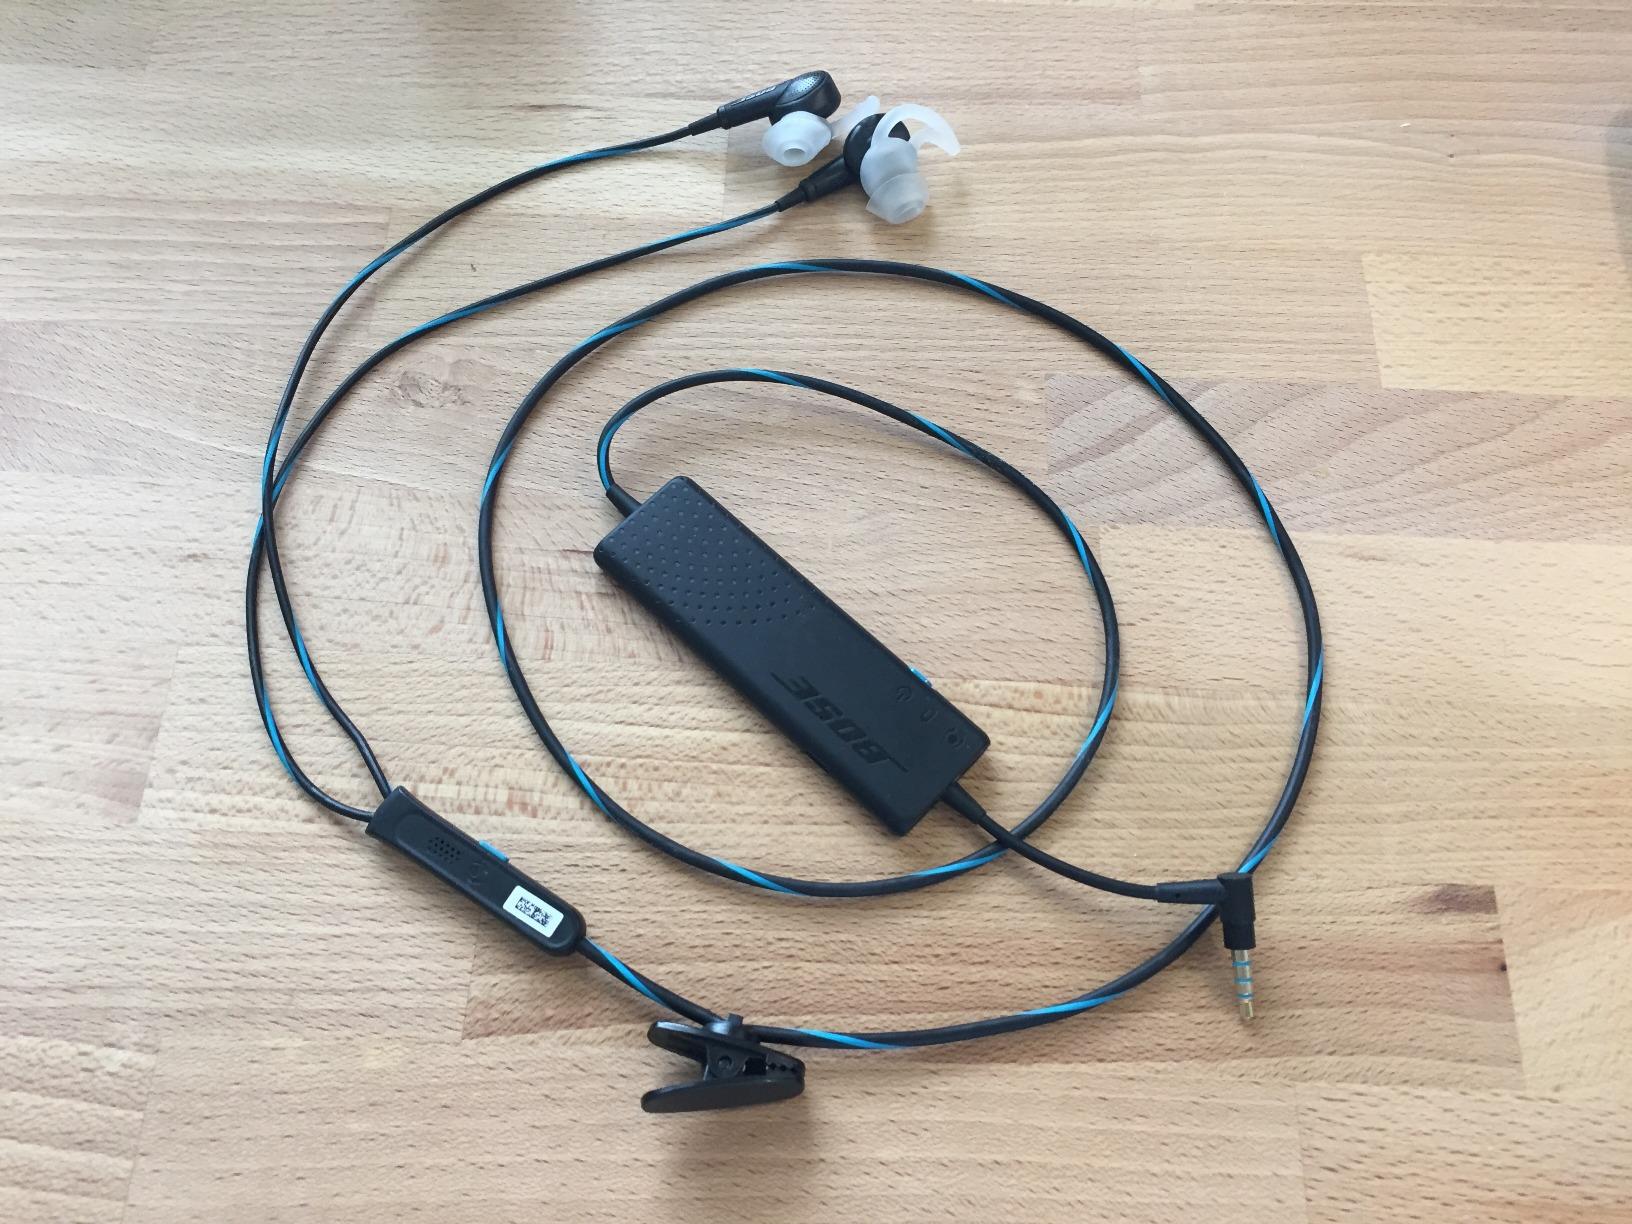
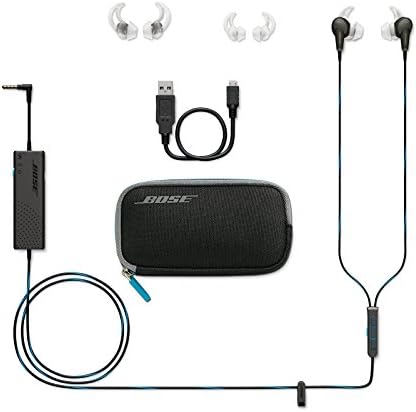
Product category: headphones
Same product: yes